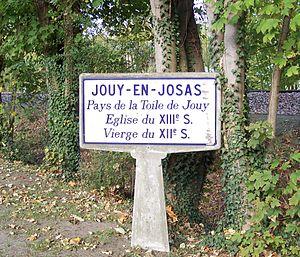
Jouy-en-Josas est une commune française située dans le département des Yvelines, en région Île-de-France.